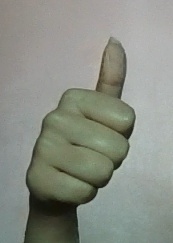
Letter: aleff